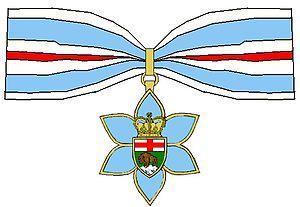
L'ordre du Manitoba, créé en 1999, est la plus haute distinction de la province canadienne du Manitoba. Un maximum de douze individus peuvent être décorés annuellement, exception faite de sa première année d'existence, où une limite de vingt avait été établie.